Usui District, Gunma

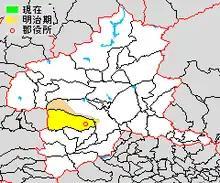
Location of Usui District within Gunma Prefecture

Per a census conducted at the end of the Edo period, the area of Usui district contained 33 villages under the control of Annaka Domain, nine villages under Takasaki Domain, four villages under Yoshii Domain and 29 villages administered as "tenryō" directly by the Tokugawa shogunate.